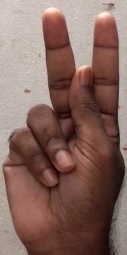
ASL sign: K